Stockholm Palace

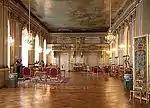
"Vita havet"(The White Sea ball room),the State Apartments

The present lighting of the palace's façade was inaugurated on 29 March 2006 by King Carl XVI Gustaf. The former lighting was from the 1960s, and its wattage had been reduced over the years, making the palace perceived as progressively darker.